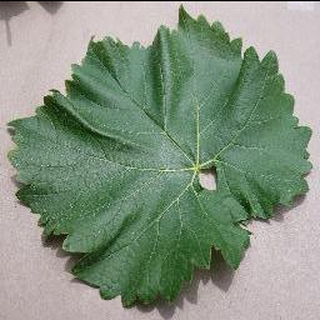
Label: healthy_grape